Lizard Island

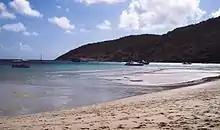
Lizard Island beach

Lizard Island is located in the northern part of the Great Barrier Reef, directly off the mainland, north of Cooktown and Cape Flattery. It is a granite island about in size, with three smaller islands nearby (Palfrey, South and Bird). Together these islands form the Lizard Island Group, and their well-developed fringing reef encircles the deep Blue Lagoon. The highest point is Cook's Look, above sea level.